Conwy Castle

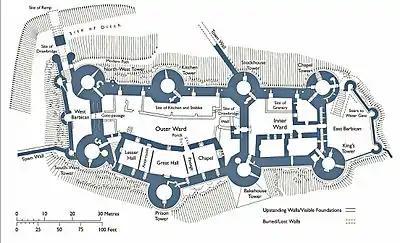
Plan of the castle

Conwy Castle was not well maintained during the early 14th century and by 1321 a survey reported it was poorly equipped, with limited stores and suffering from leaking roofs and rotten timbers. These problems persisted until Edward, the Black Prince, took over control of the castle in 1343. Sir John Weston, his chamberlain, conducted repairs, building new stone support arches for the great hall and other parts of the castle. After the death of the Black Prince, however, Conwy fell into neglect again.